Colin Linden

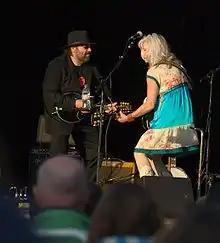
Colin Linden performing with Emmylou Harris in 2008

Colin Kendall Linden (born 16 April 1960) is a Canadian guitarist, songwriter and record producer. Linden plays acoustic and electric guitar, specializing in slide guitar, country blues, and ragtime fingerpicking, who frequently collaborates with country and folk performers.